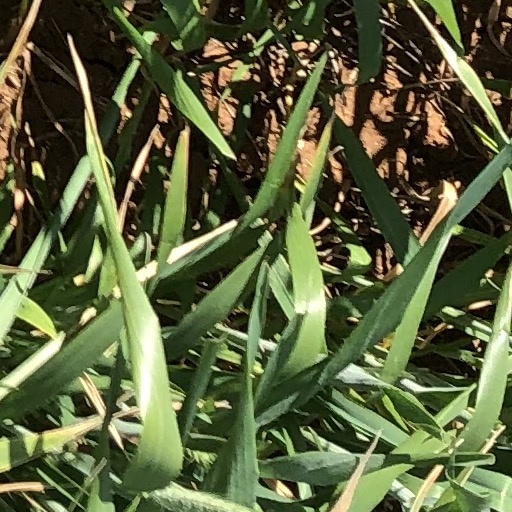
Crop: wheat